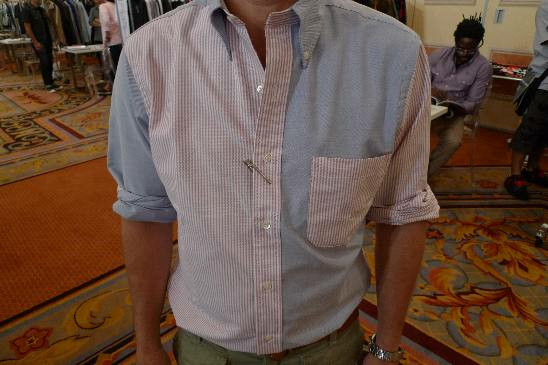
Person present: No